Ravula Chandrasekhar Reddy

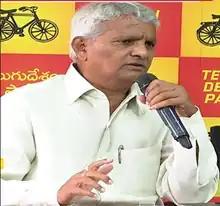
Reddy in 2018

Ravula Chandrasekhar Reddy is a politician from the Indian state of Telangana who is a former member of the legislative assembly representing Wanaparthy constituency in United Andhra Pradesh. He also served as a Member of Parliament of the Rajya Sabha from Mahbubnagar. He Joined th Bharat Rashtra Samithi (BRS) prior to the 2023 Telangana Legislative Assembly election